Community colleges in the United States

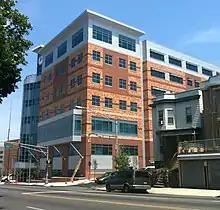
Hudson County Community College in Union City, NJ.

Cohen and Brawer noted other names: city college, county college (in New Jersey), and branch campus. Other common components of the school name include vocational, technical, adult education and technical institute. Nicknames include "democracy's college" and "opportunity college".